Yutong

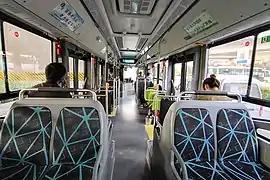
Interior of a Yutong U12 bus.

Zhengzhou Yutong Bus Co., Ltd. (referred to as Yutong Bus) is a large-scale modern manufacturing company specializing in the research and development, manufacturing and sales of bus products. Its main plant is located in the Yutong Industrial Park in Guancheng Hui District, Zhengzhou, and covers an area of 1.12 million square meters. The 'New Energy' manufacturing plant of Yutong Bus which was put into operation in 2012, covers an area of over 1.33 million square meters and has an annual production capacity of 30,000 buses and coaches. As of January 2025, the highest capacity is 630 kWh.